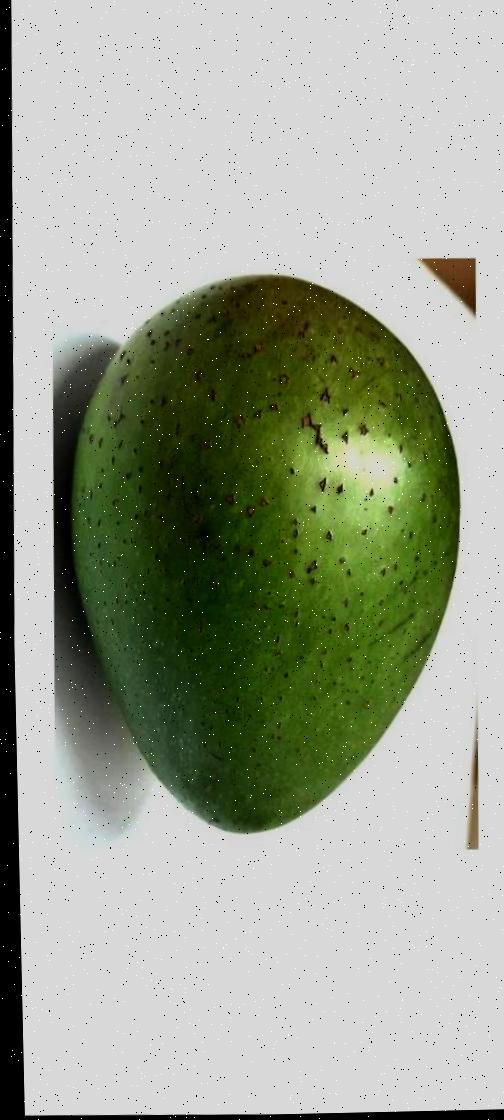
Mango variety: Ashshina Zhinuk